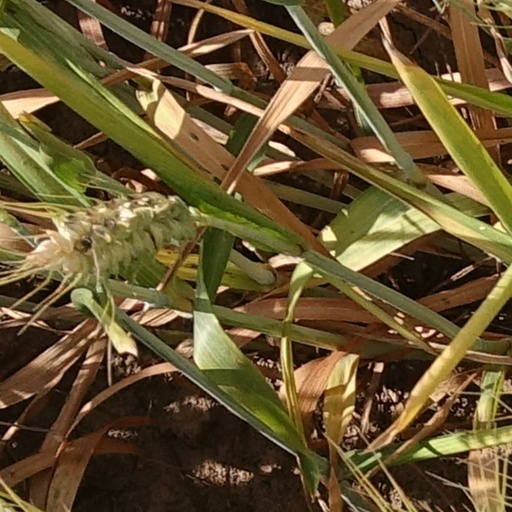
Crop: wheat